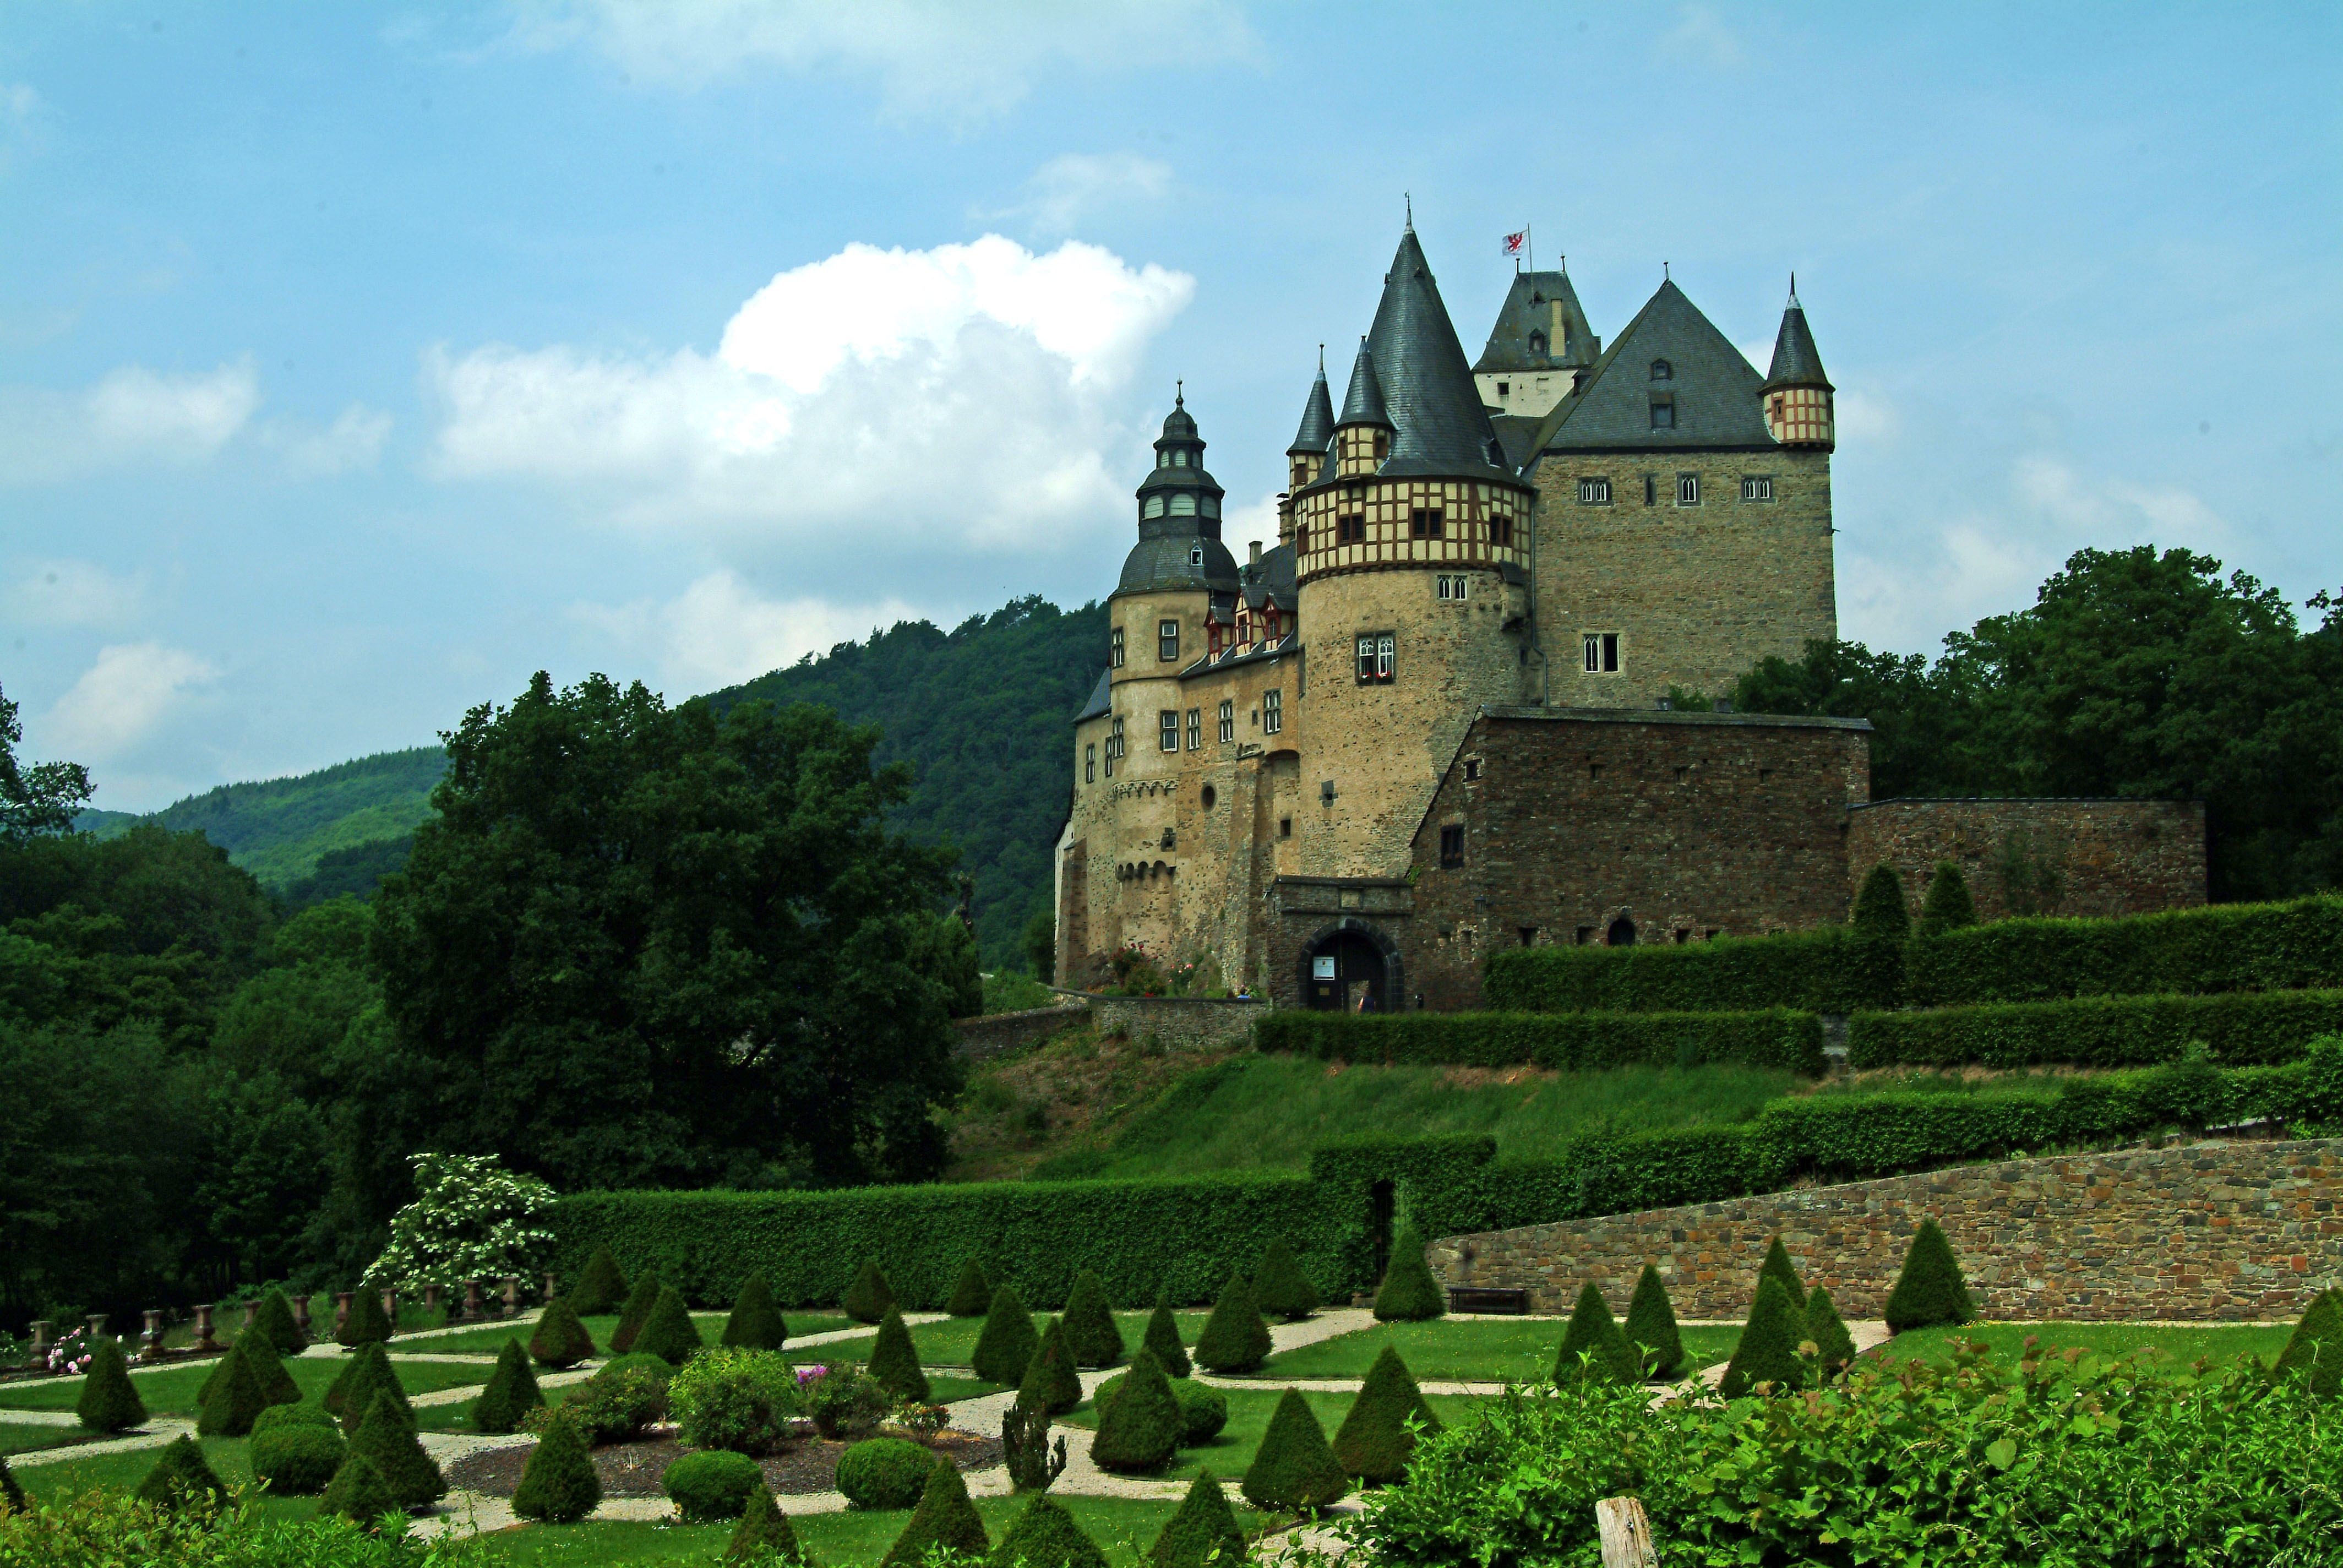
building, chateau, tower, park, castle, garden, monastery, abbey, estate, eifel, middle ages, battlements, stately home, substantiate, vulkaneifel, historic site, water castle, b rresheim castle, b rresheim